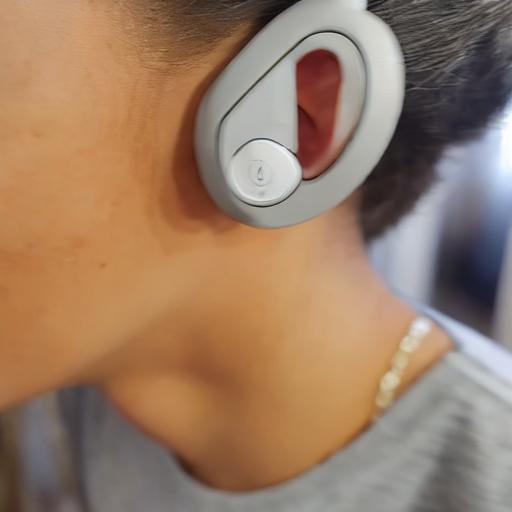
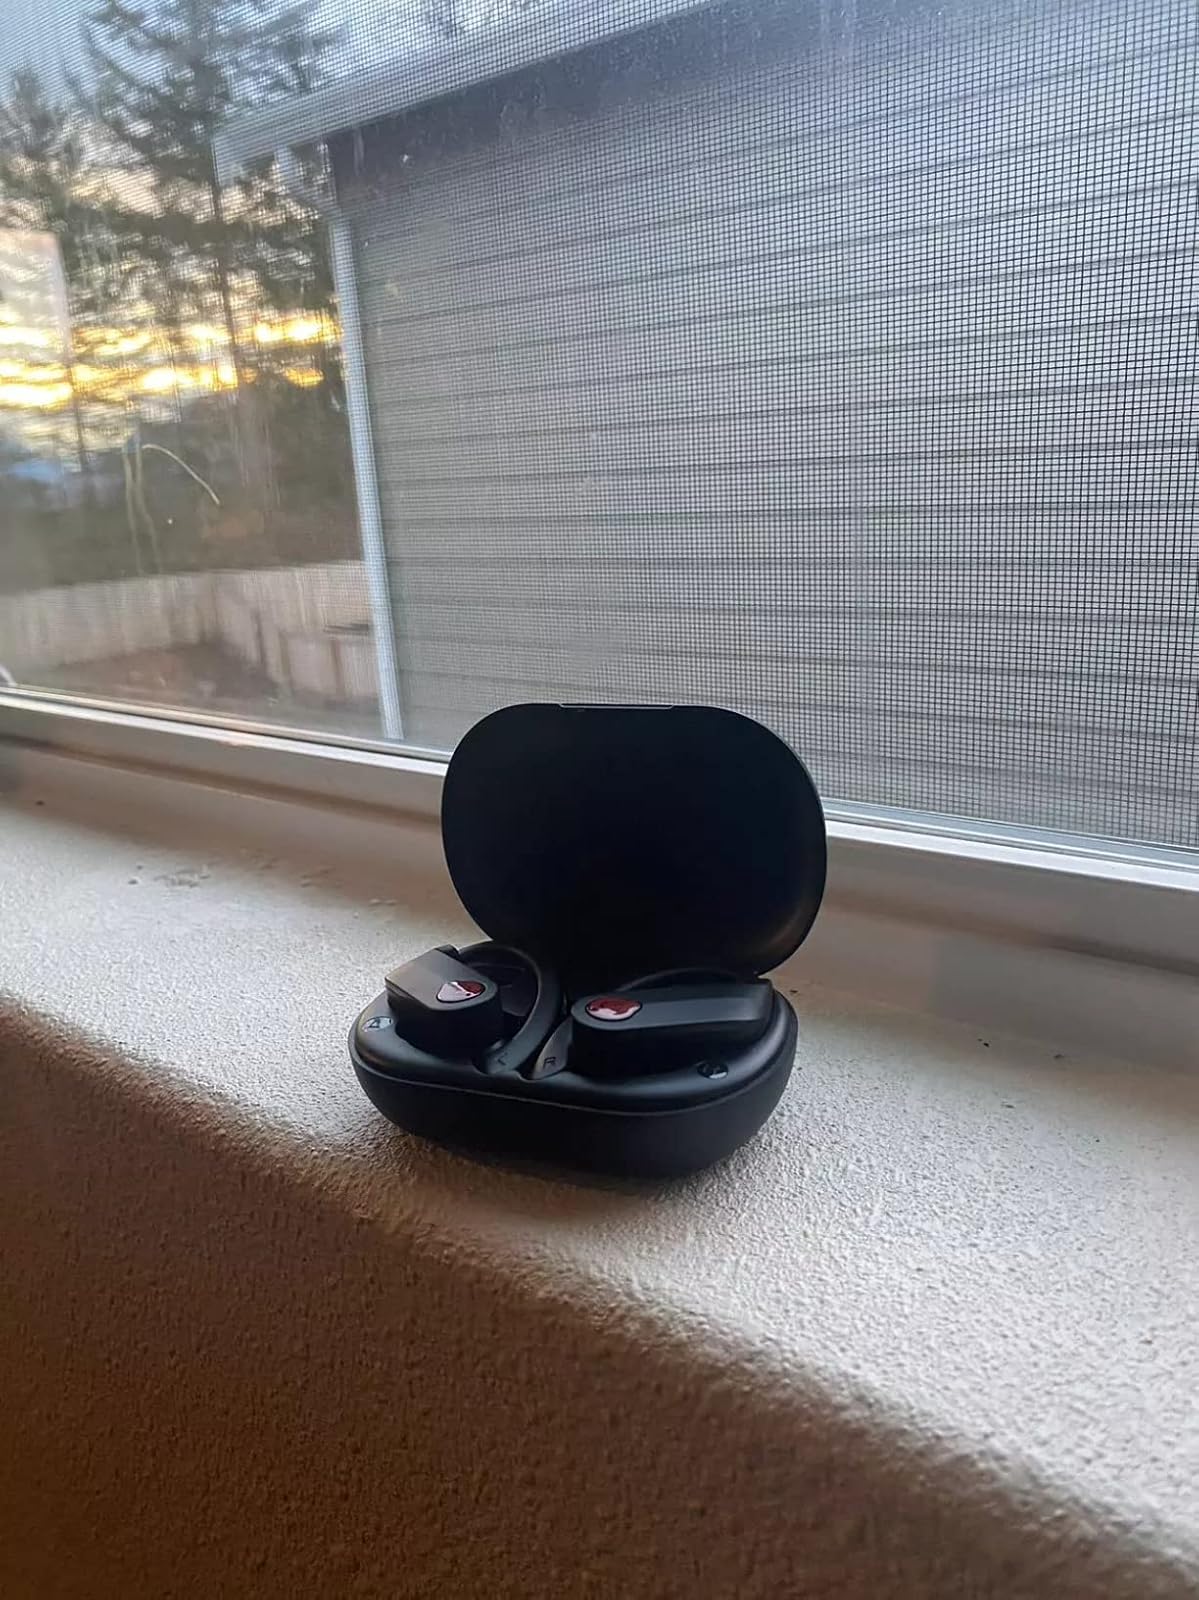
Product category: earbuds
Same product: no